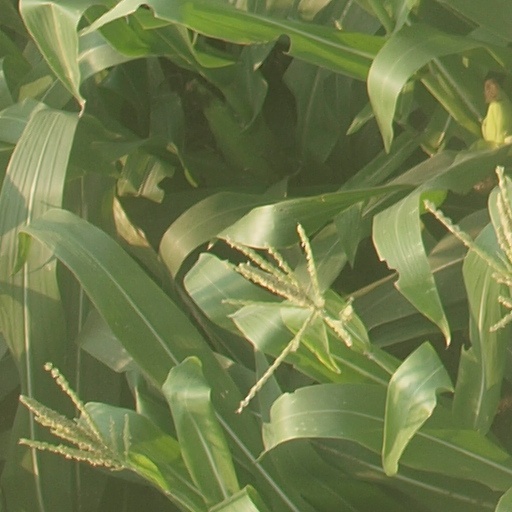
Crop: maize; corn